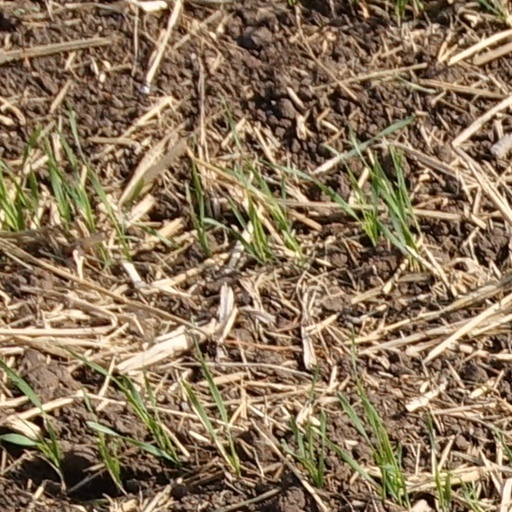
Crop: wheat